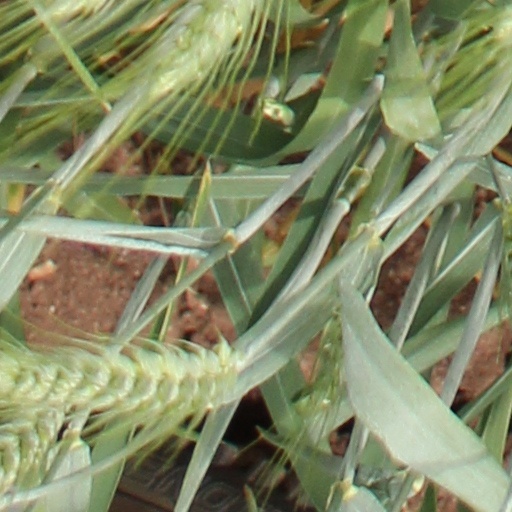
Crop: wheat